Sonic Superstars

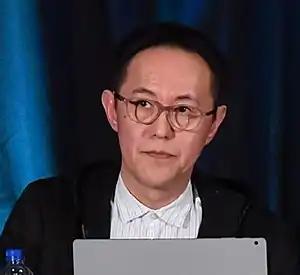
"Superstars" marked "Sonic" co-creator Naoto Ohshima's first contribution to the series since "Sonic Adventure" (1998).

The idea for "Sonic Superstars" originated with "Sonic Mania" (2017), a 2D game developed by Christian Whitehead, PagodaWest Games, and Headcannon. The "Sonic" series' producer, Sonic Team's Takashi Iizuka, was surprised by "Mania" success and saw it as confirmation that fans were still interested in the series' "classic" style. Sonic Team and the "Mania" developers, who formed Evening Star Studio in 2018, began discussing another collaboration following "Mania" release. They did not want to make a "Mania" sequel since Iizuka felt casual audiences would dismiss it as a rehash; he wanted to abandon "Mania" pixel art style as "Mania" had been intended for hardcore "Sonic" fans, and he thought a new 2D game needed to appeal to a broad audience.